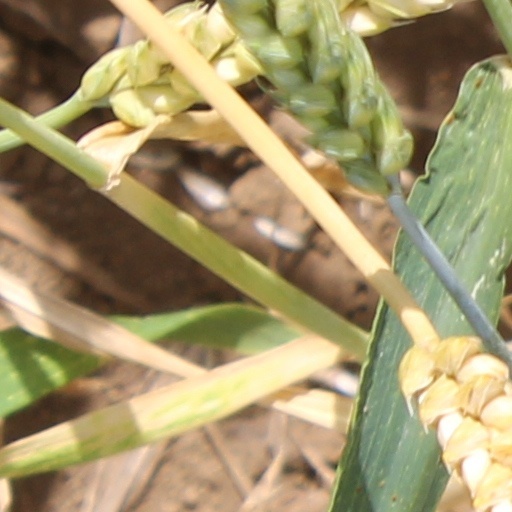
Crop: wheat